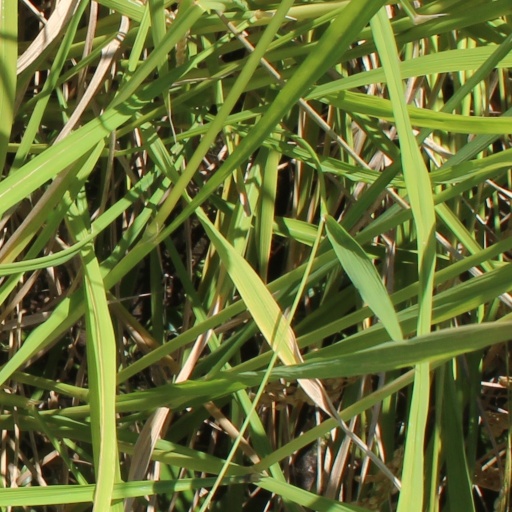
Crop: rice